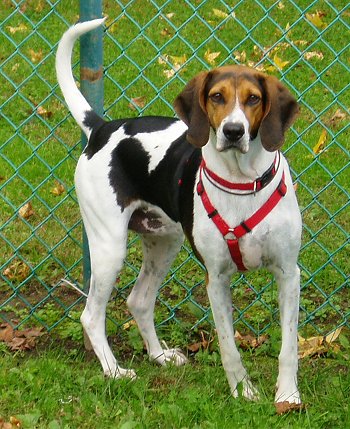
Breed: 223-n000074-English_foxhound